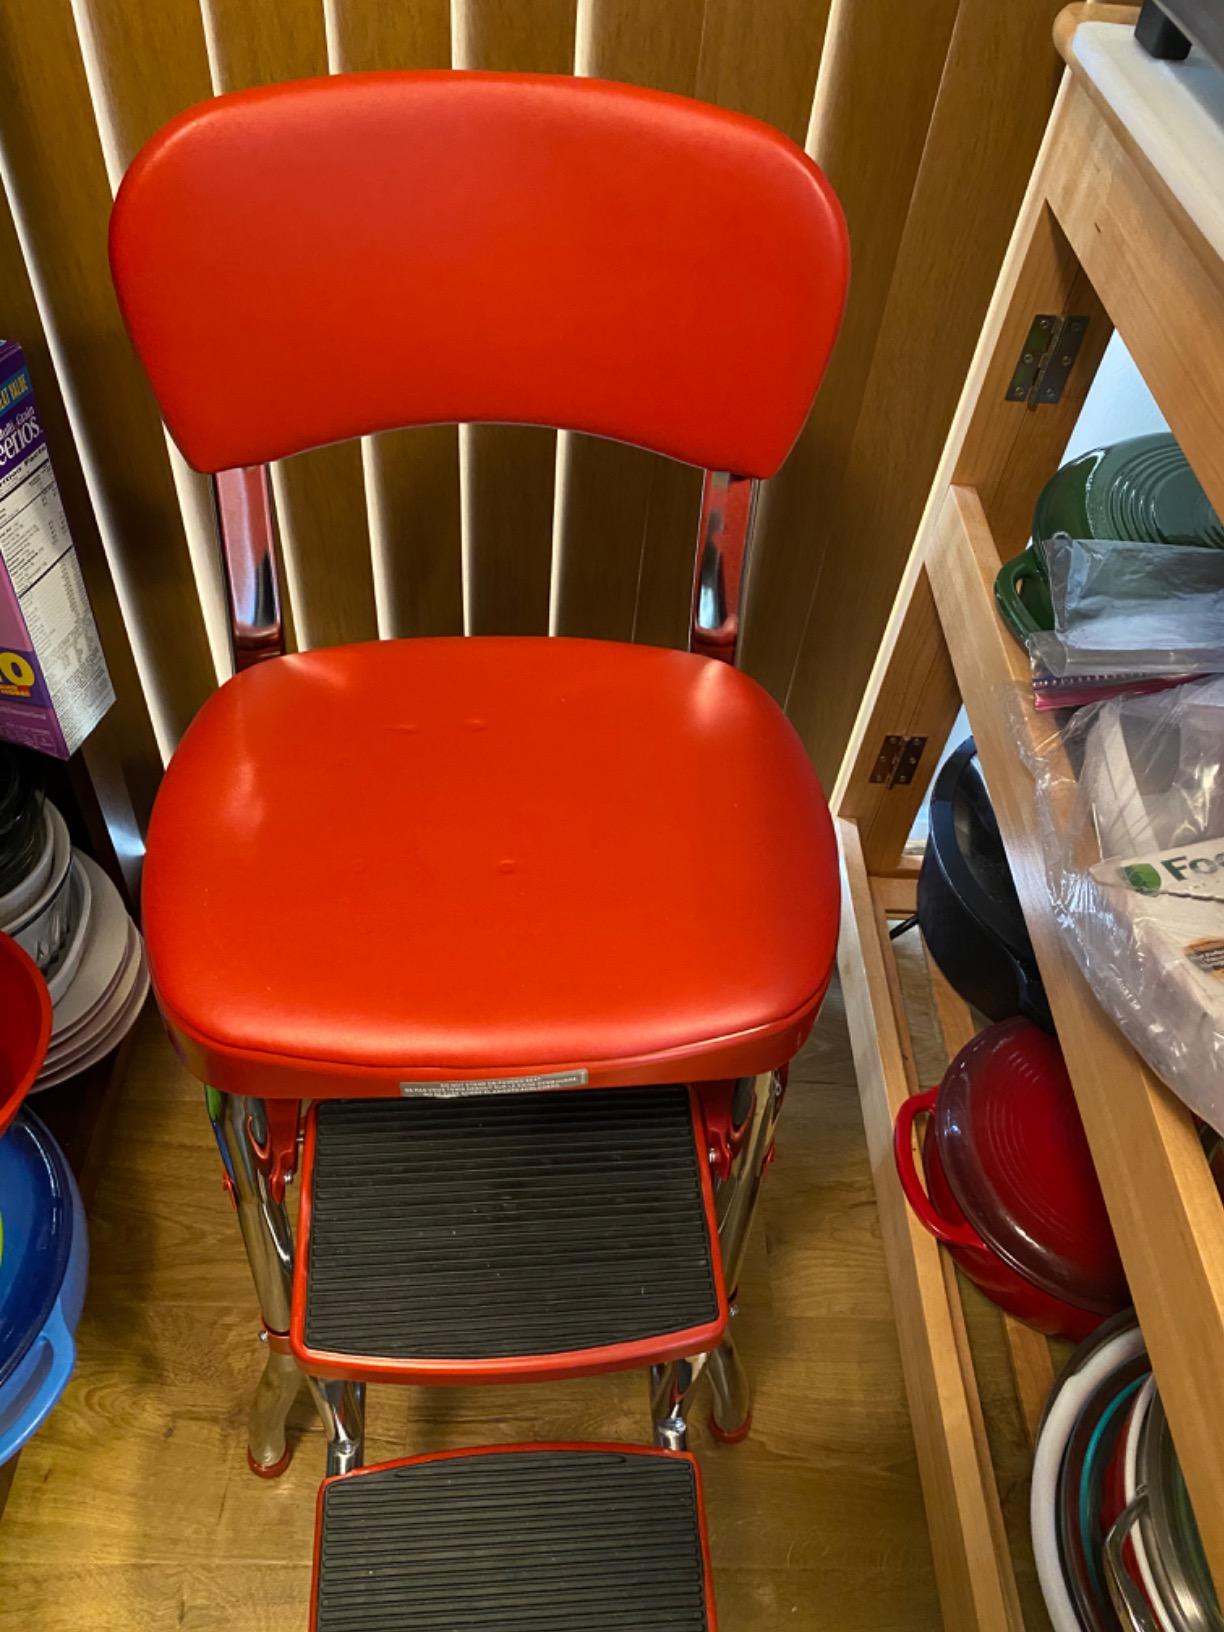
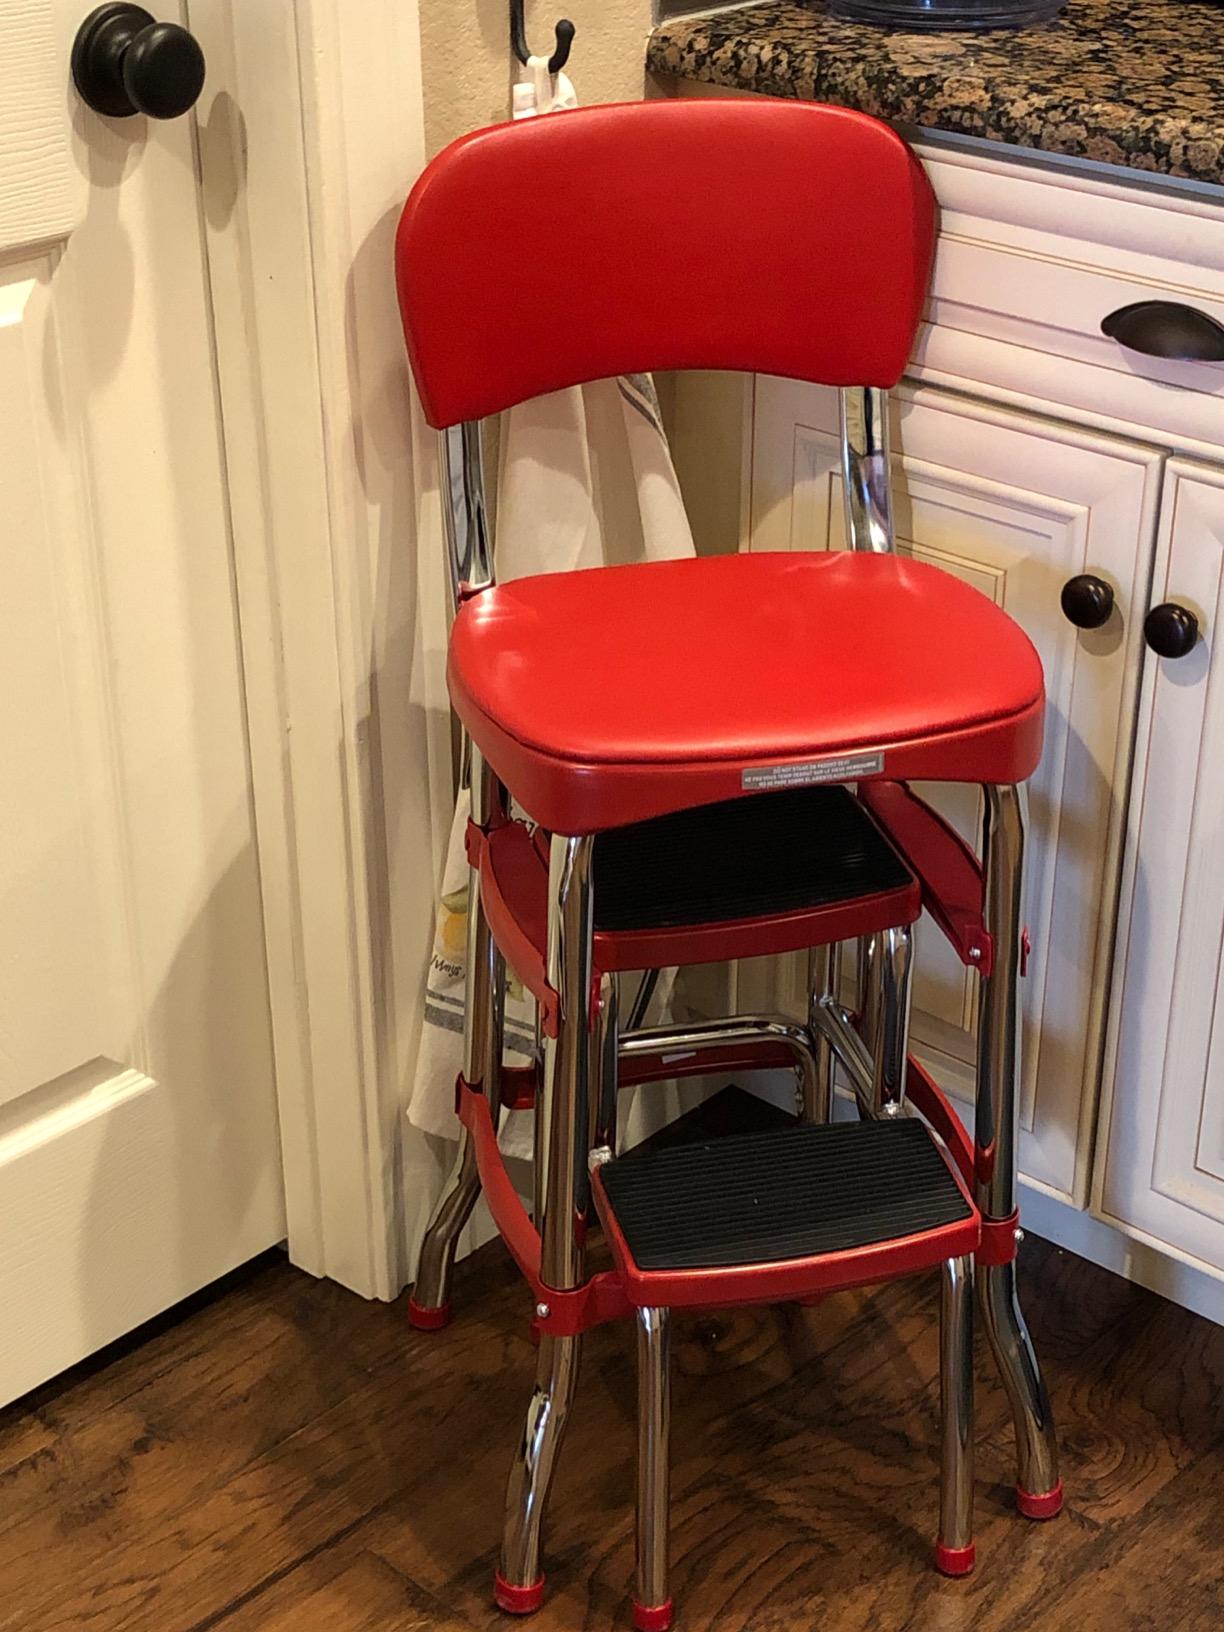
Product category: items_chair
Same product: yes